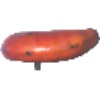
Label: Banana Red 1